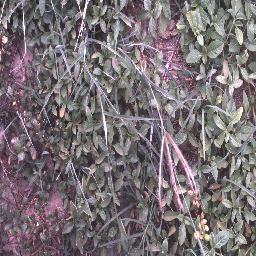
Label: negative